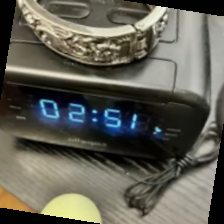
Label: has bracelet mod